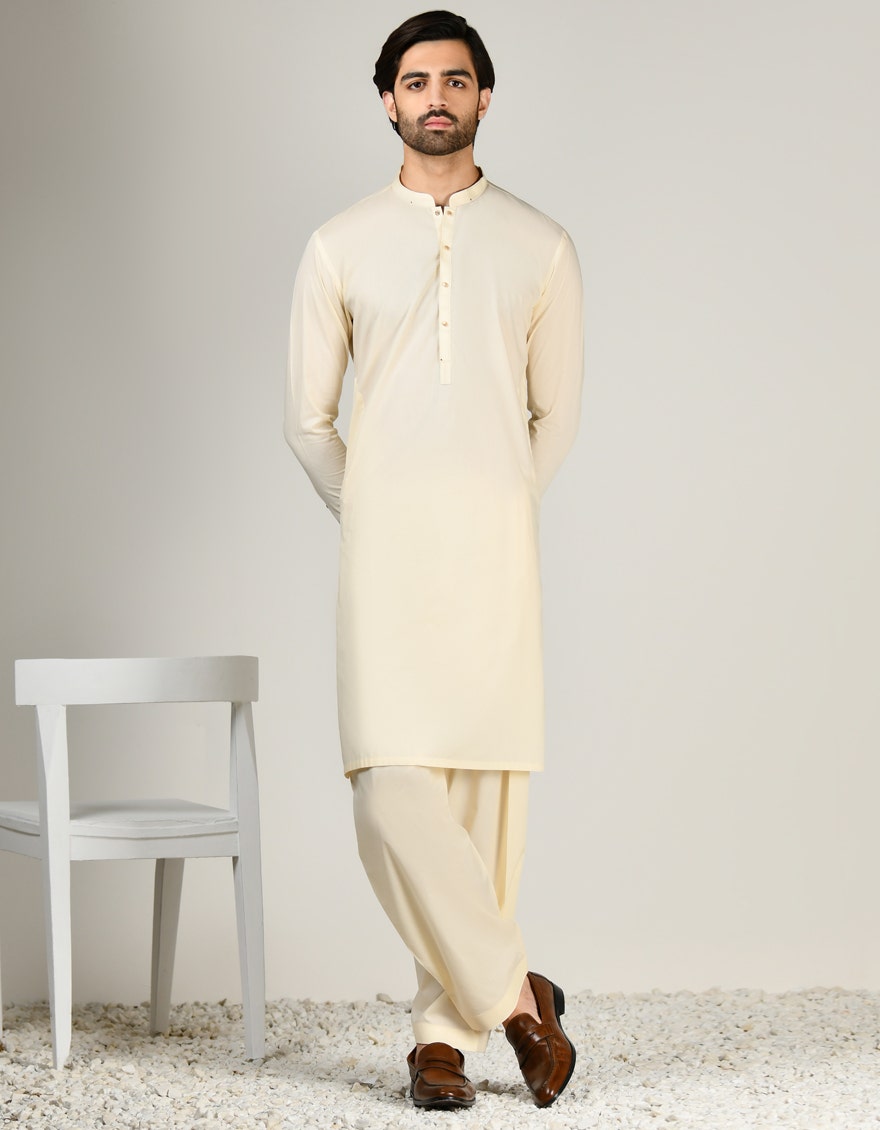
cream kurta pajamas